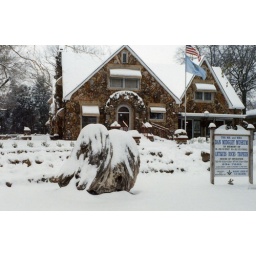
The rock house in Enid, Oklahoma